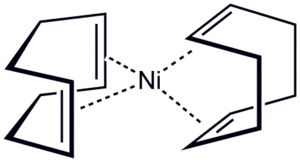
Le bis nickel, souvent abrégé Ni(COD)₂, est un composé organométallique de formule Ni(C₈H₁₂)₂. Il se présente sous la forme d'un solide jaune, sensible à l'air, et constitue une source courante de Ni en synthèse chimique.